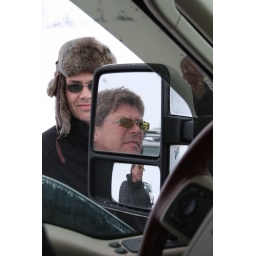
look closely and you can see 3 persons and not only the guy in the mirror